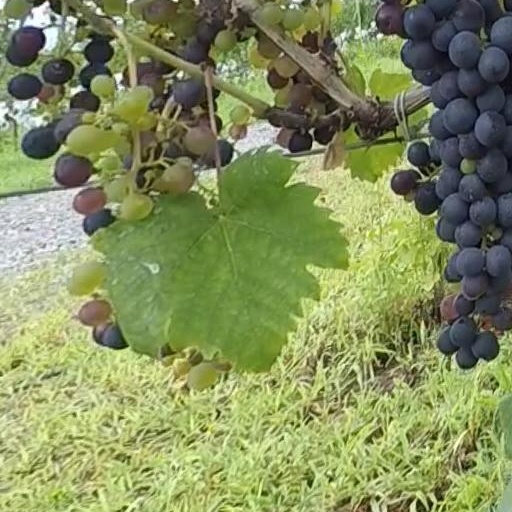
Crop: grape